2012 Tour de France, Prologue to Stage 10

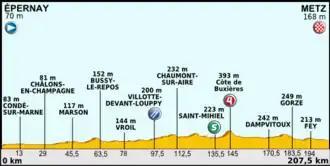
Stage six profile

Farrar, suffering his fourth crash of the race, fell after a clash of elbows with rider Tom Veelers; after the stage, an angered Farrar tried to board the team bus to voice his feelings towards Veelers, but was escorted away by staff, including general manager Jonathan Vaughters. Ghyselinck attacked with just remaining, gaining some space from his three breakaway companions. He faded on the finishing incline, as Urtasun and Ladagnous both passed him; Urtasun was ultimately passed by the sprinters with to go. Goss launched his sprint first, with Ghyselinck's teammate Samuel Dumoulin on his wheel; but for the second stage running, it was André Greipel who took victory ahead of Goss, 's Juan José Haedo, Dumoulin and Cavendish. 's Fabian Cancellara maintained the yellow jersey – earning the 27th of his career – which set a record for a rider not to have won the Tour, surpassing France's René Vietto.